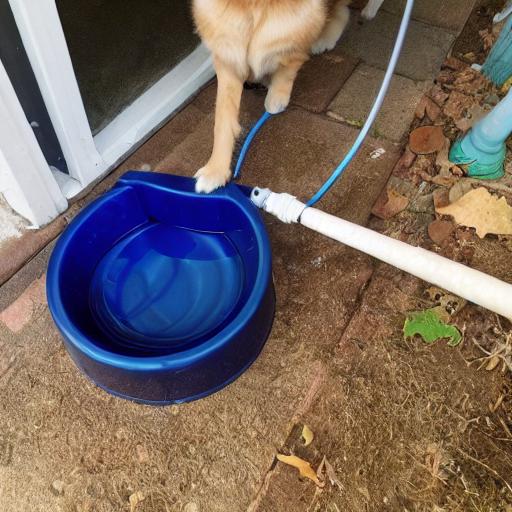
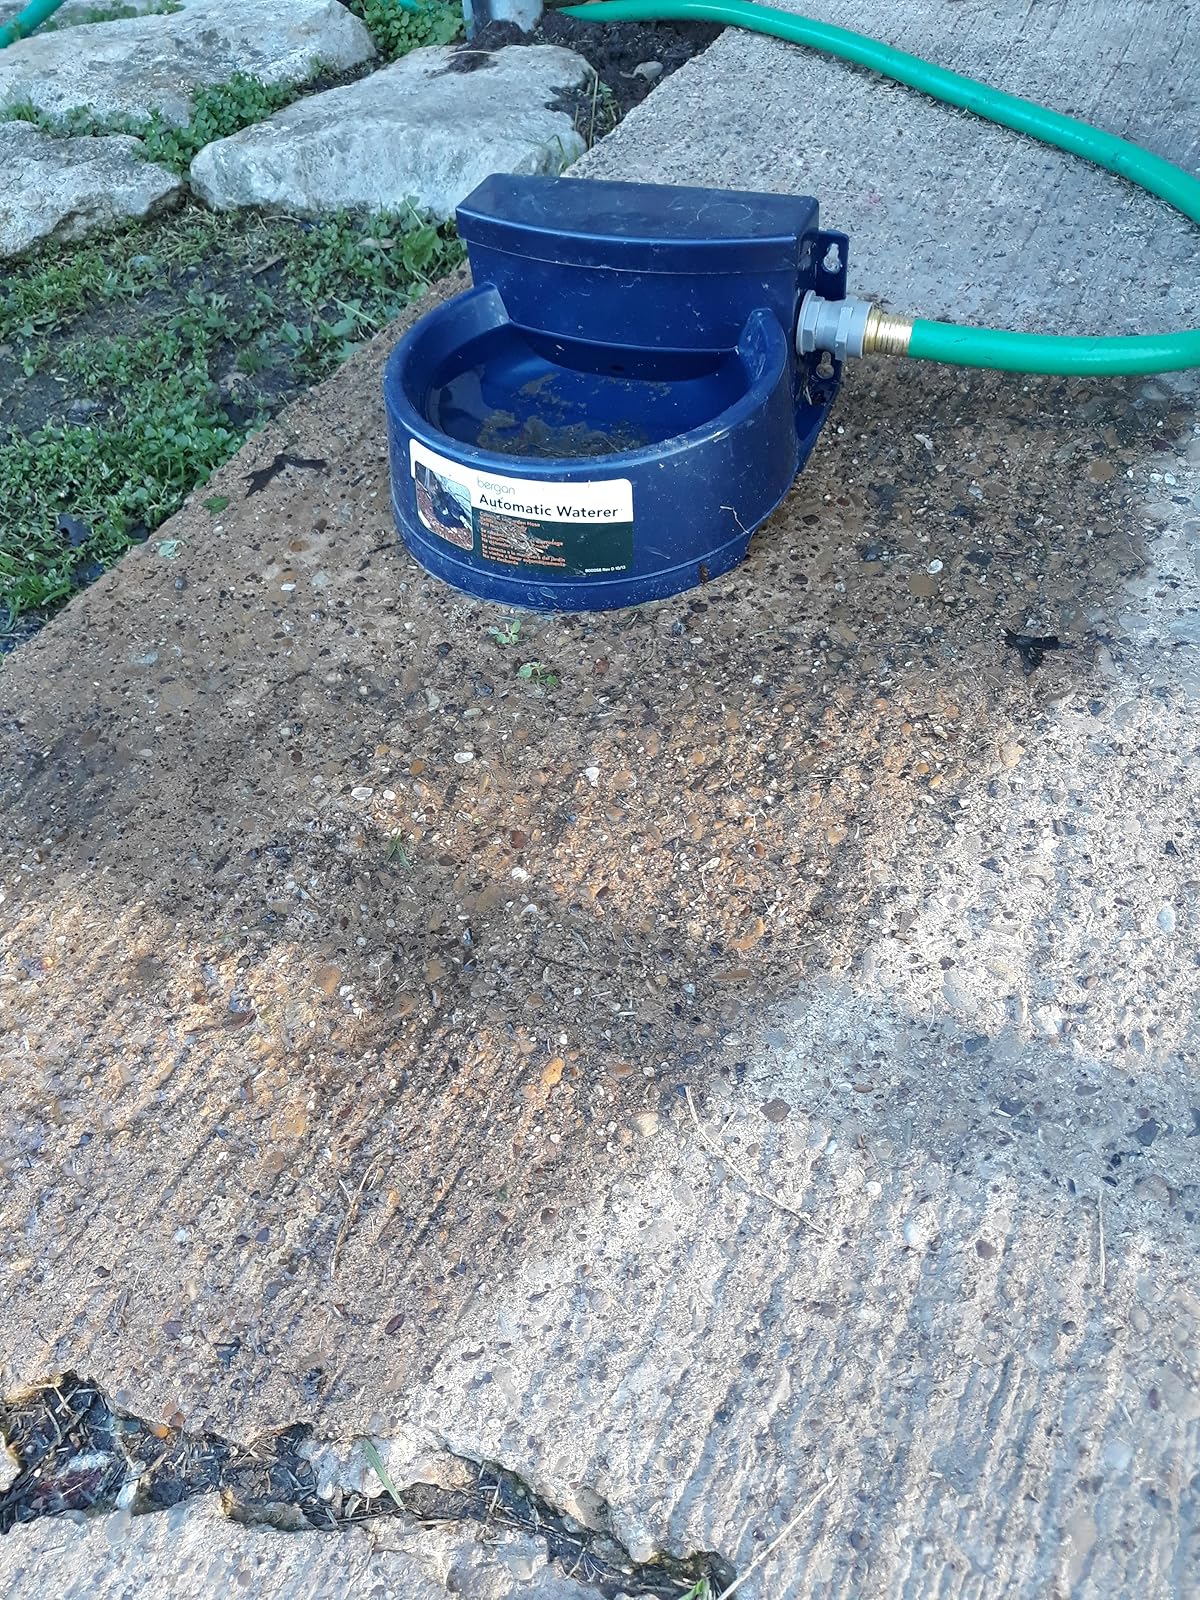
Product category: items_bowl
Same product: no